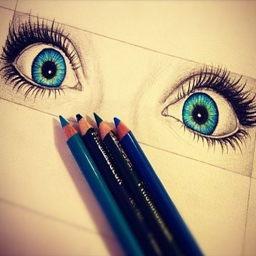
i love the color of her eyes